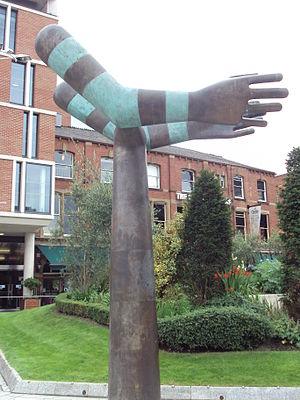
William Kenneth Armitage, commandeur de l'ordre de l'Empire britannique, était un sculpteur connu pour ses bronzes semi-abstraits.